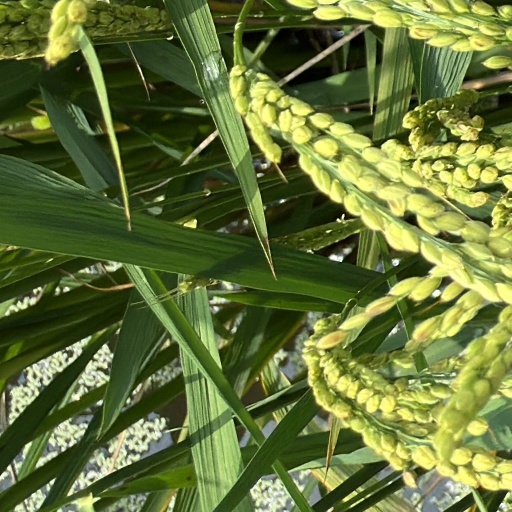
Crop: rice